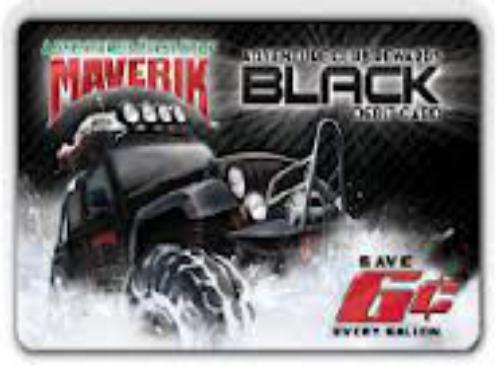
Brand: Maverik Inc
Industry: Others